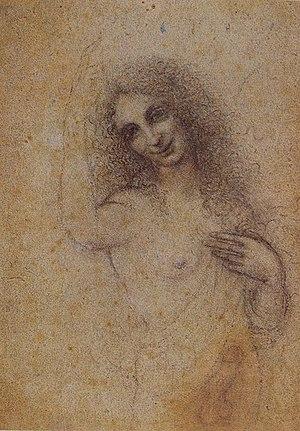
Gian Giacomo Caprotti ou Giacomo Caprotti da Oreno, dit Salai, Salaï, Salaij, Andrea Salai ou Salaì en italien est un peintre italien de l'école lombarde de l'entourage de Léonard de Vinci, son élève, son disciple dès ses 10 ans.
Saint Jean-Baptiste est un tableau de Léonard de Vinci conservé au Musée du Louvre à Paris. Il est peint sur une planche de noyer et mesure 69 × 57 cm. On le date en général de sa période romaine entre 1513 et 1516. Pedretti suppose même qu'il pourrait s‘agir d'une commande de Léon X, pape florentin. Le tableau serait donc un hommage au saint protecteur de Florence.